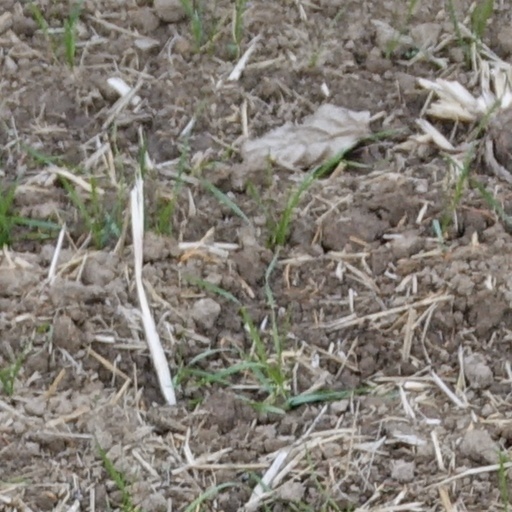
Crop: wheat